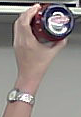
Product: barilla_pomodoro